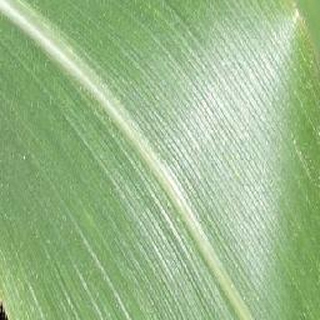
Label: healthy_corn